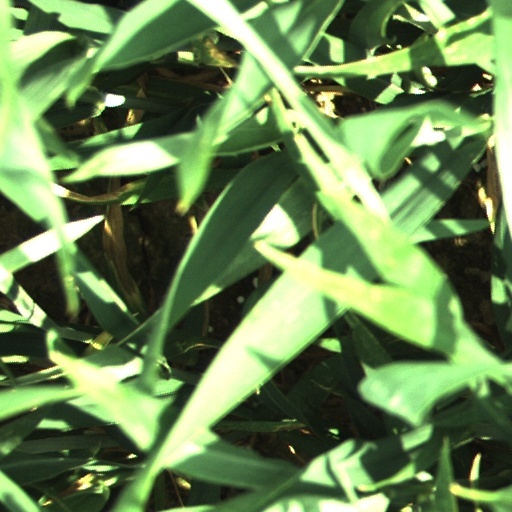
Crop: wheat